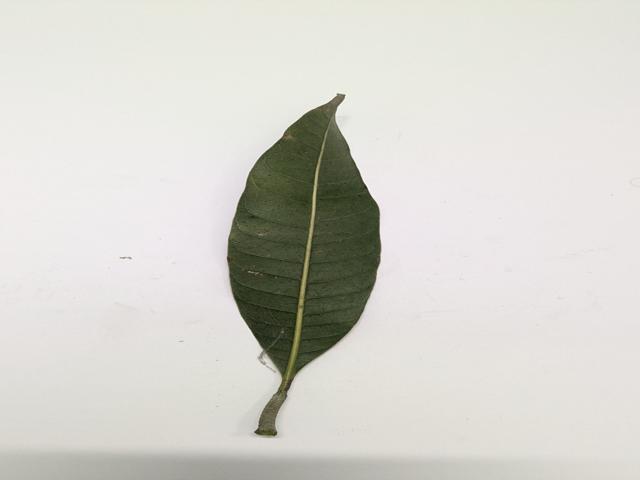
Mango leaf variety: Amrapali